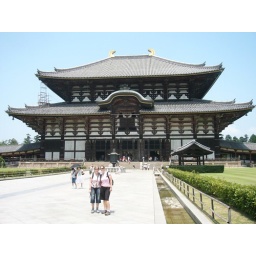
The largest wooden building in the world, this massive structure houses the daibutsu, or giant bronze buddha